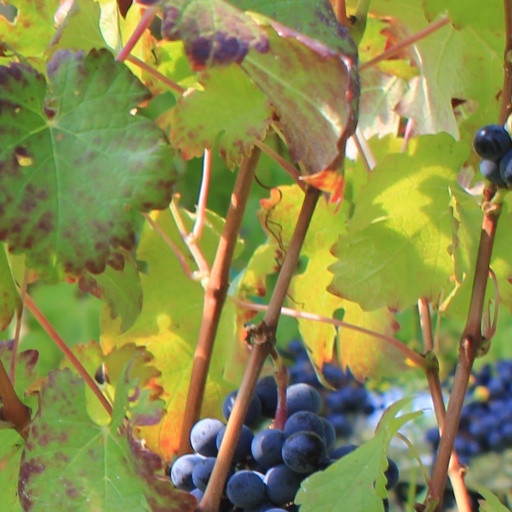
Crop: grape